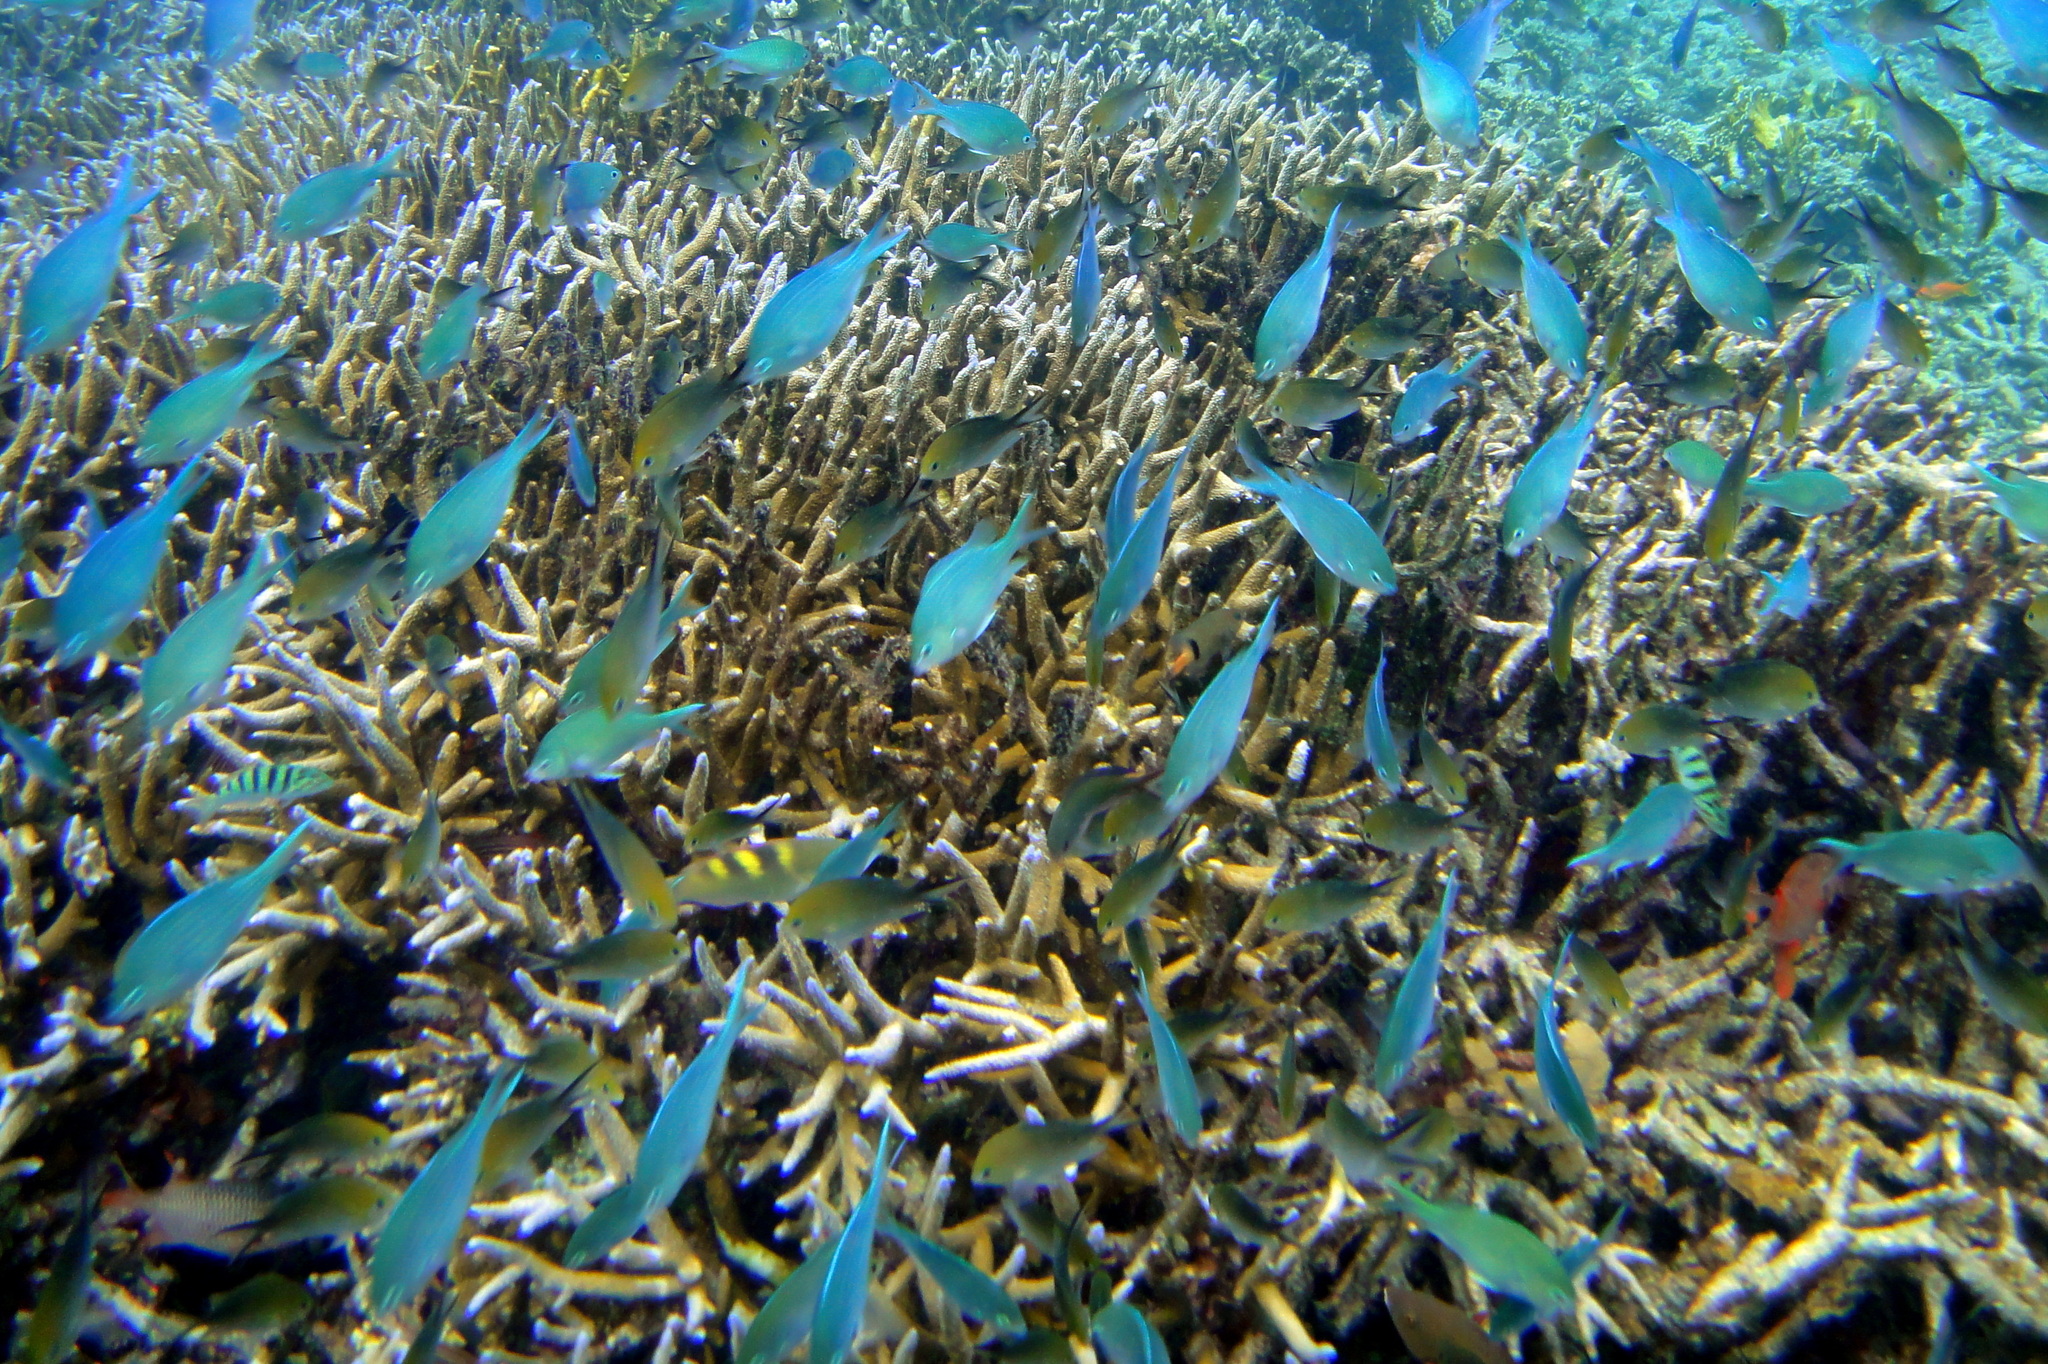
Chromis viridis (Blue-green Chromis)